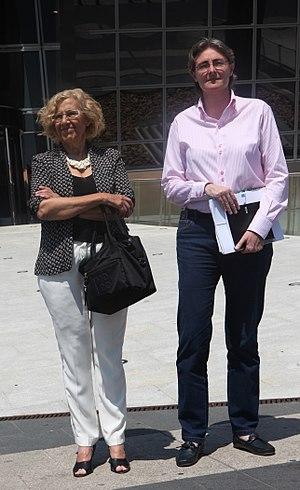
Marta Higueras, née en 1964 à Madrid, est une femme politique espagnole.